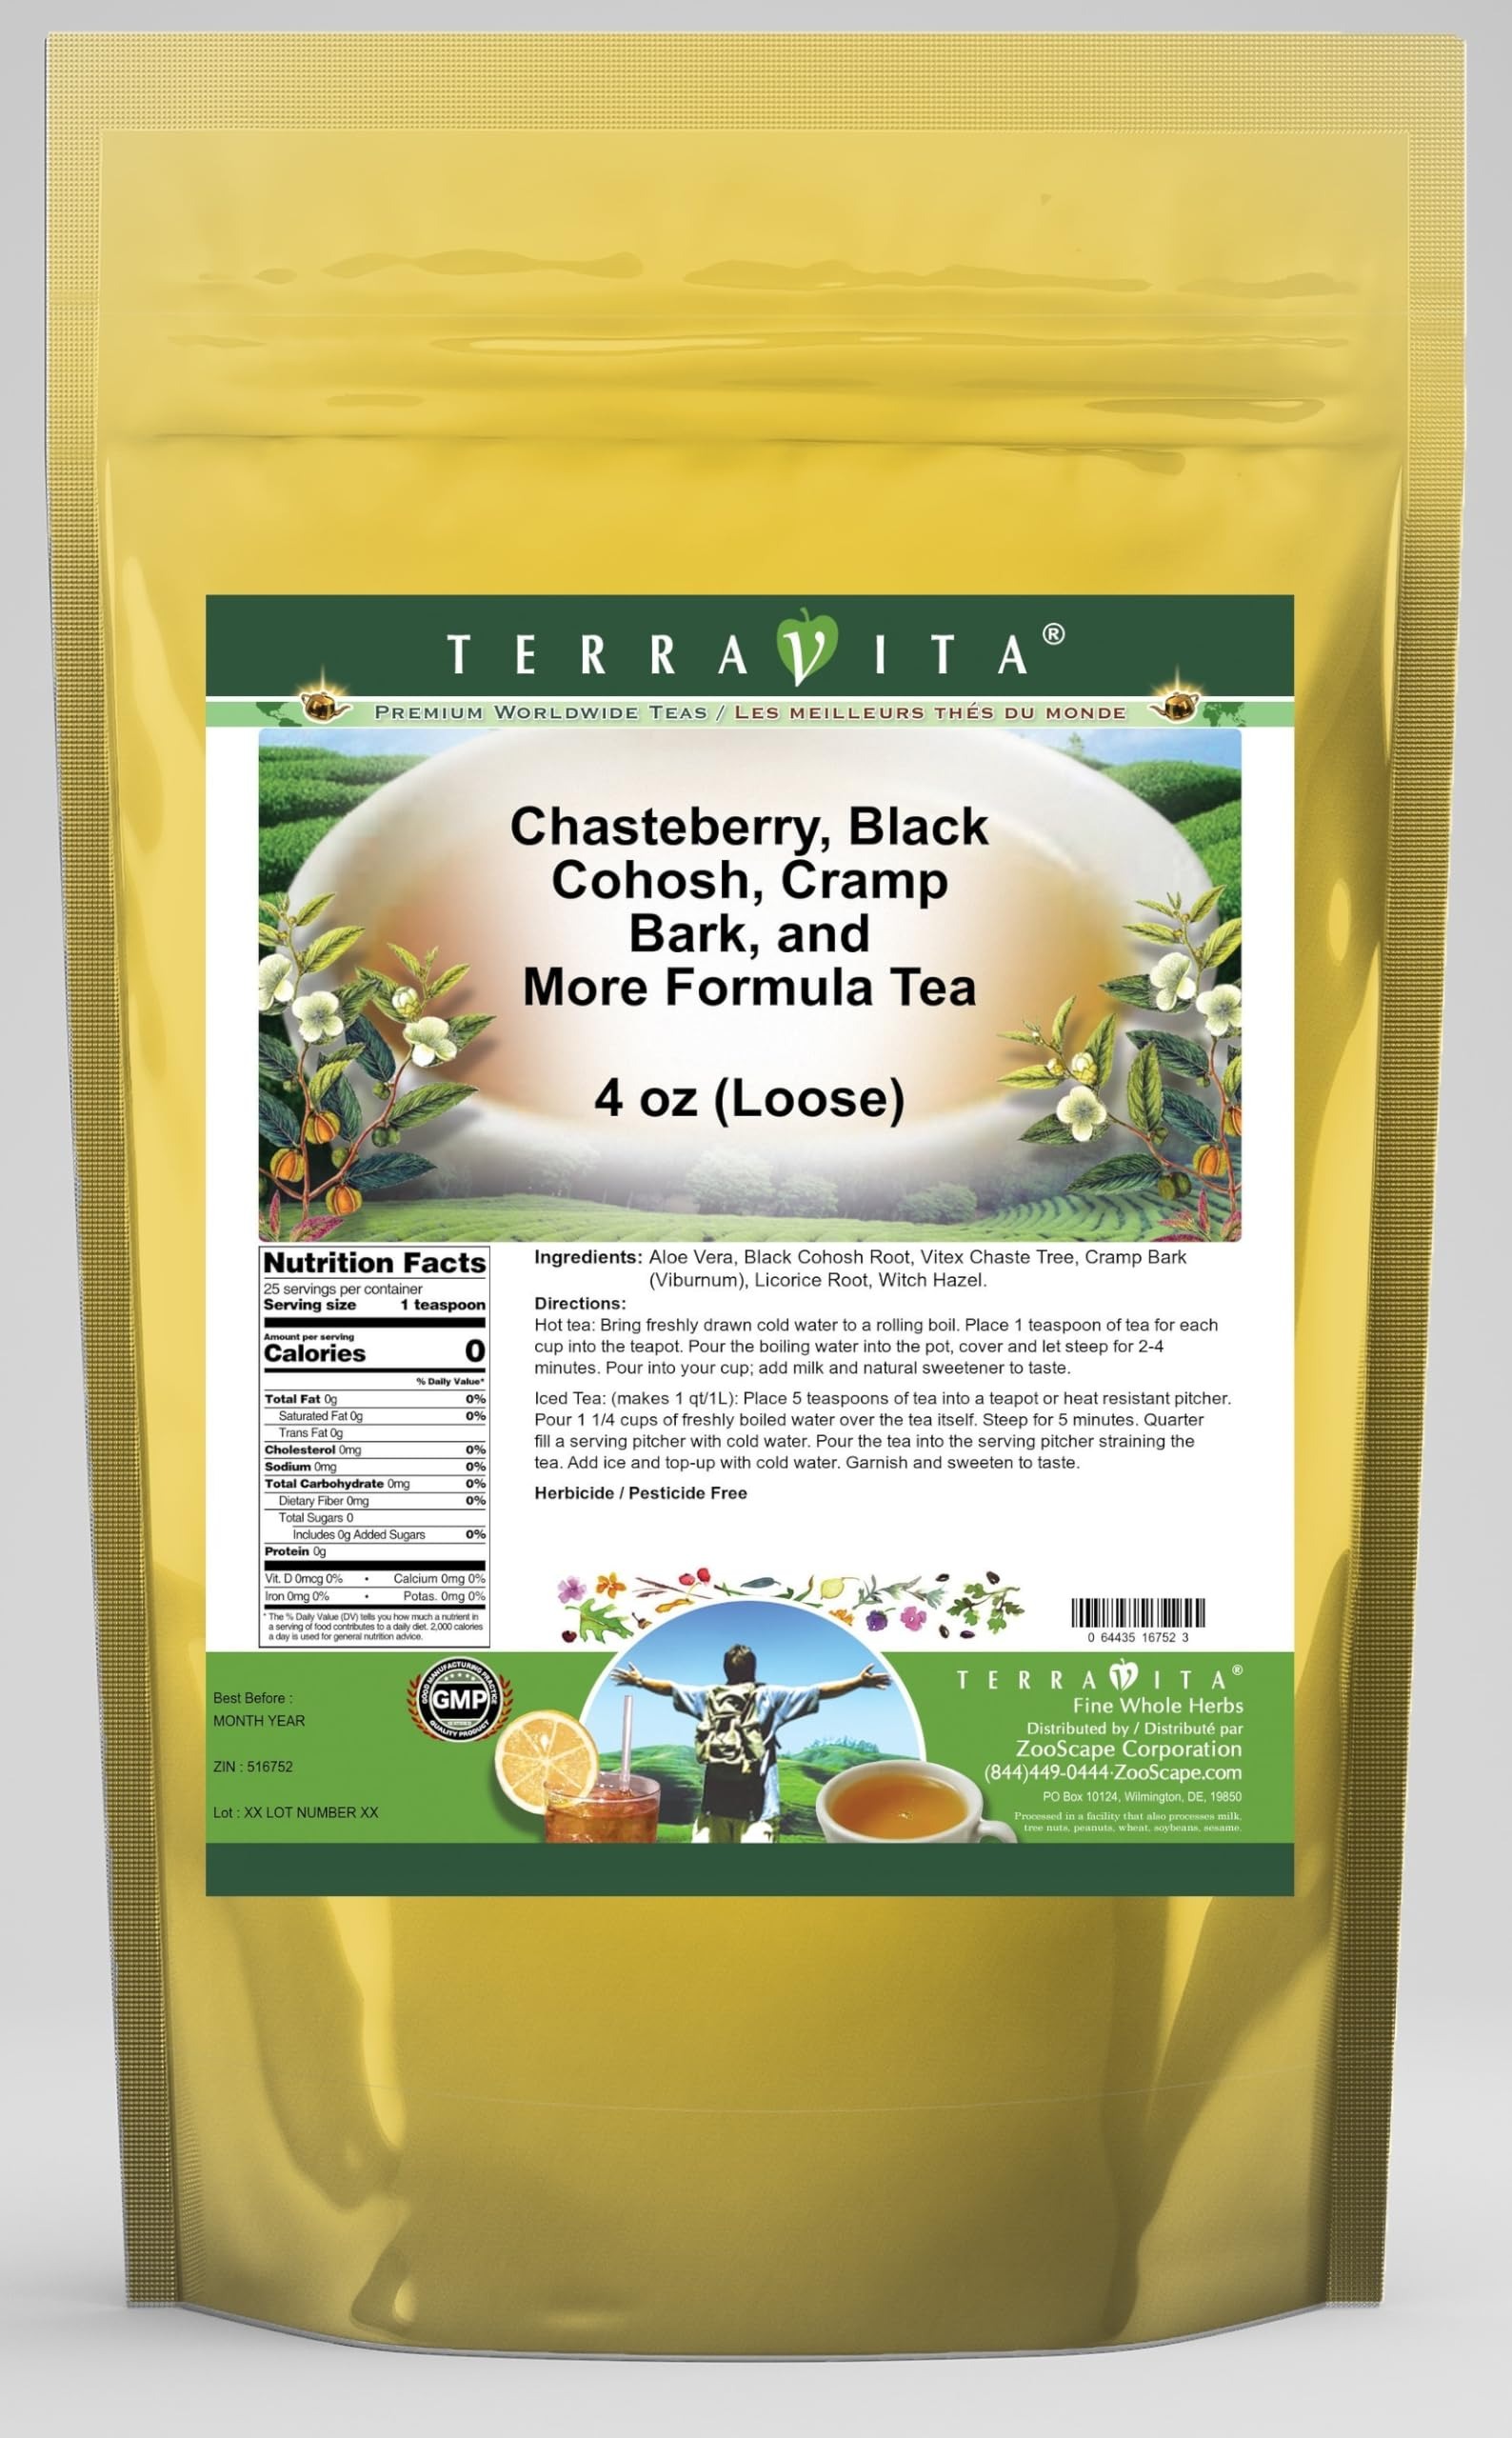
Item Name: Chasteberry, Black Cohosh, Cramp Bark, and More Formula Tea (Loose) (4 oz, ZIN: 516752) - 3 Pack
Bullet Point 1: Chasteberry, Black Cohosh, Cramp Bark, and More Formula Tea (Loose) (4 oz, ZIN: 516752)
Bullet Point 2: No fillers.
Bullet Point 3: Manufacturer: TerraVita
Bullet Point 4: Size: 4 oz
Bullet Point 5: Loose Leaf Herbal Tea - Packed in a convenient upright pouch!
Product Description: Chasteberry, Black Cohosh, Cramp Bark, and More Formula Tea (Loose) (4 oz, ZIN: 516752)<BR><BR>Packaged in the United States in a GMP certified facility (Good Manufacturing Practice).<BR><BR>No fillers.<BR><BR>Manufacturer: TerraVita<BR><BR>Size: 4 oz<BR><BR>Loose Leaf Herbal Tea - Packed in a convenient upright pouch!<BR><BR>Ingredients: Aloe Vera, Black Cohosh Root, Vitex Chaste Tree, Cramp Bark (Viburnum), Licorice Root, Witch Hazel
Value: 12.0
Unit: Ounce

Price: 56.83